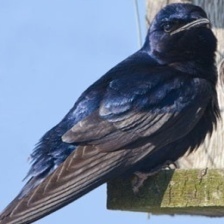
Species: PURPLE MARTIN
Scientific name: PROGNE SUBIS